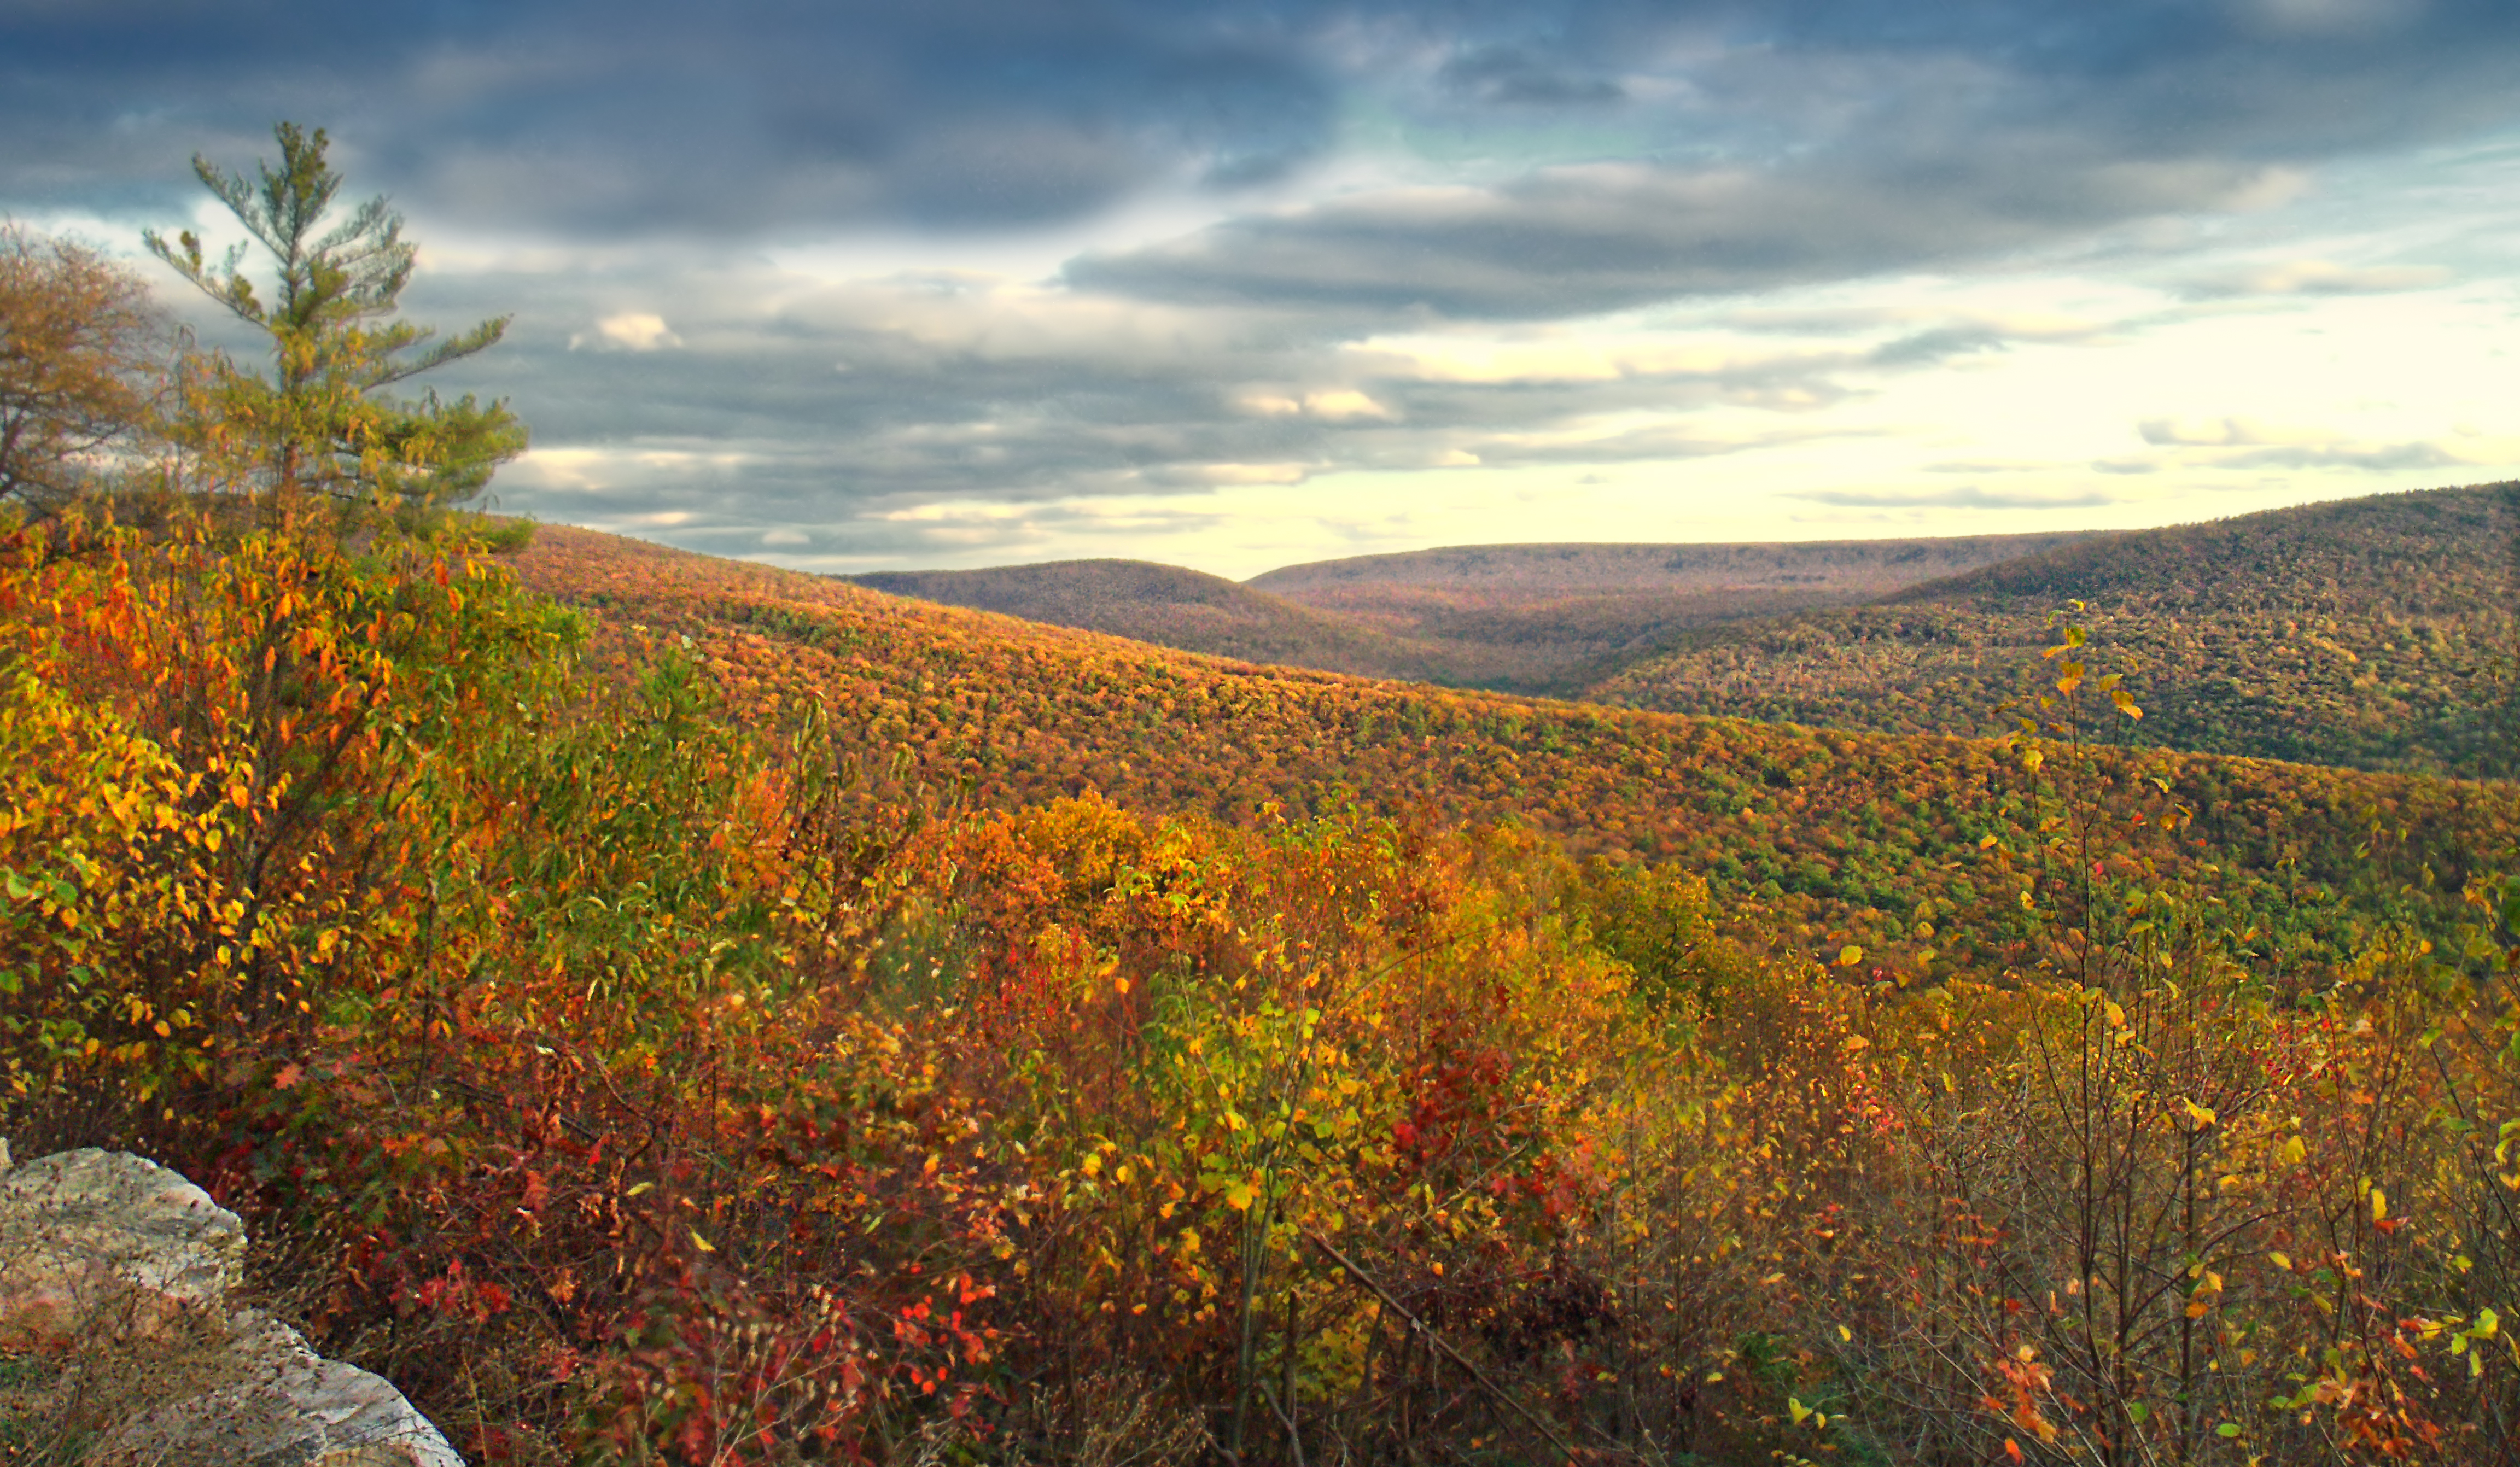
landscape, tree, nature, forest, grass, wilderness, mountain, plant, sky, field, meadow, prairie, sunlight, morning, leaf, hill, flower, valley, dusk, foliage, autumn, season, ridge, wildflower, trees, hills, creativecommons, clouds, mountains, grassland, appalachianmountains, pennsylvania, huntingdoncounty, rothrockstateforest, broadmountain, wamplerroad, wamplerroadvista, wamplerroadoverlook, gettisridge, plateau, woodland, habitat, ecosystem, rural area, woody plant, mountainous landforms